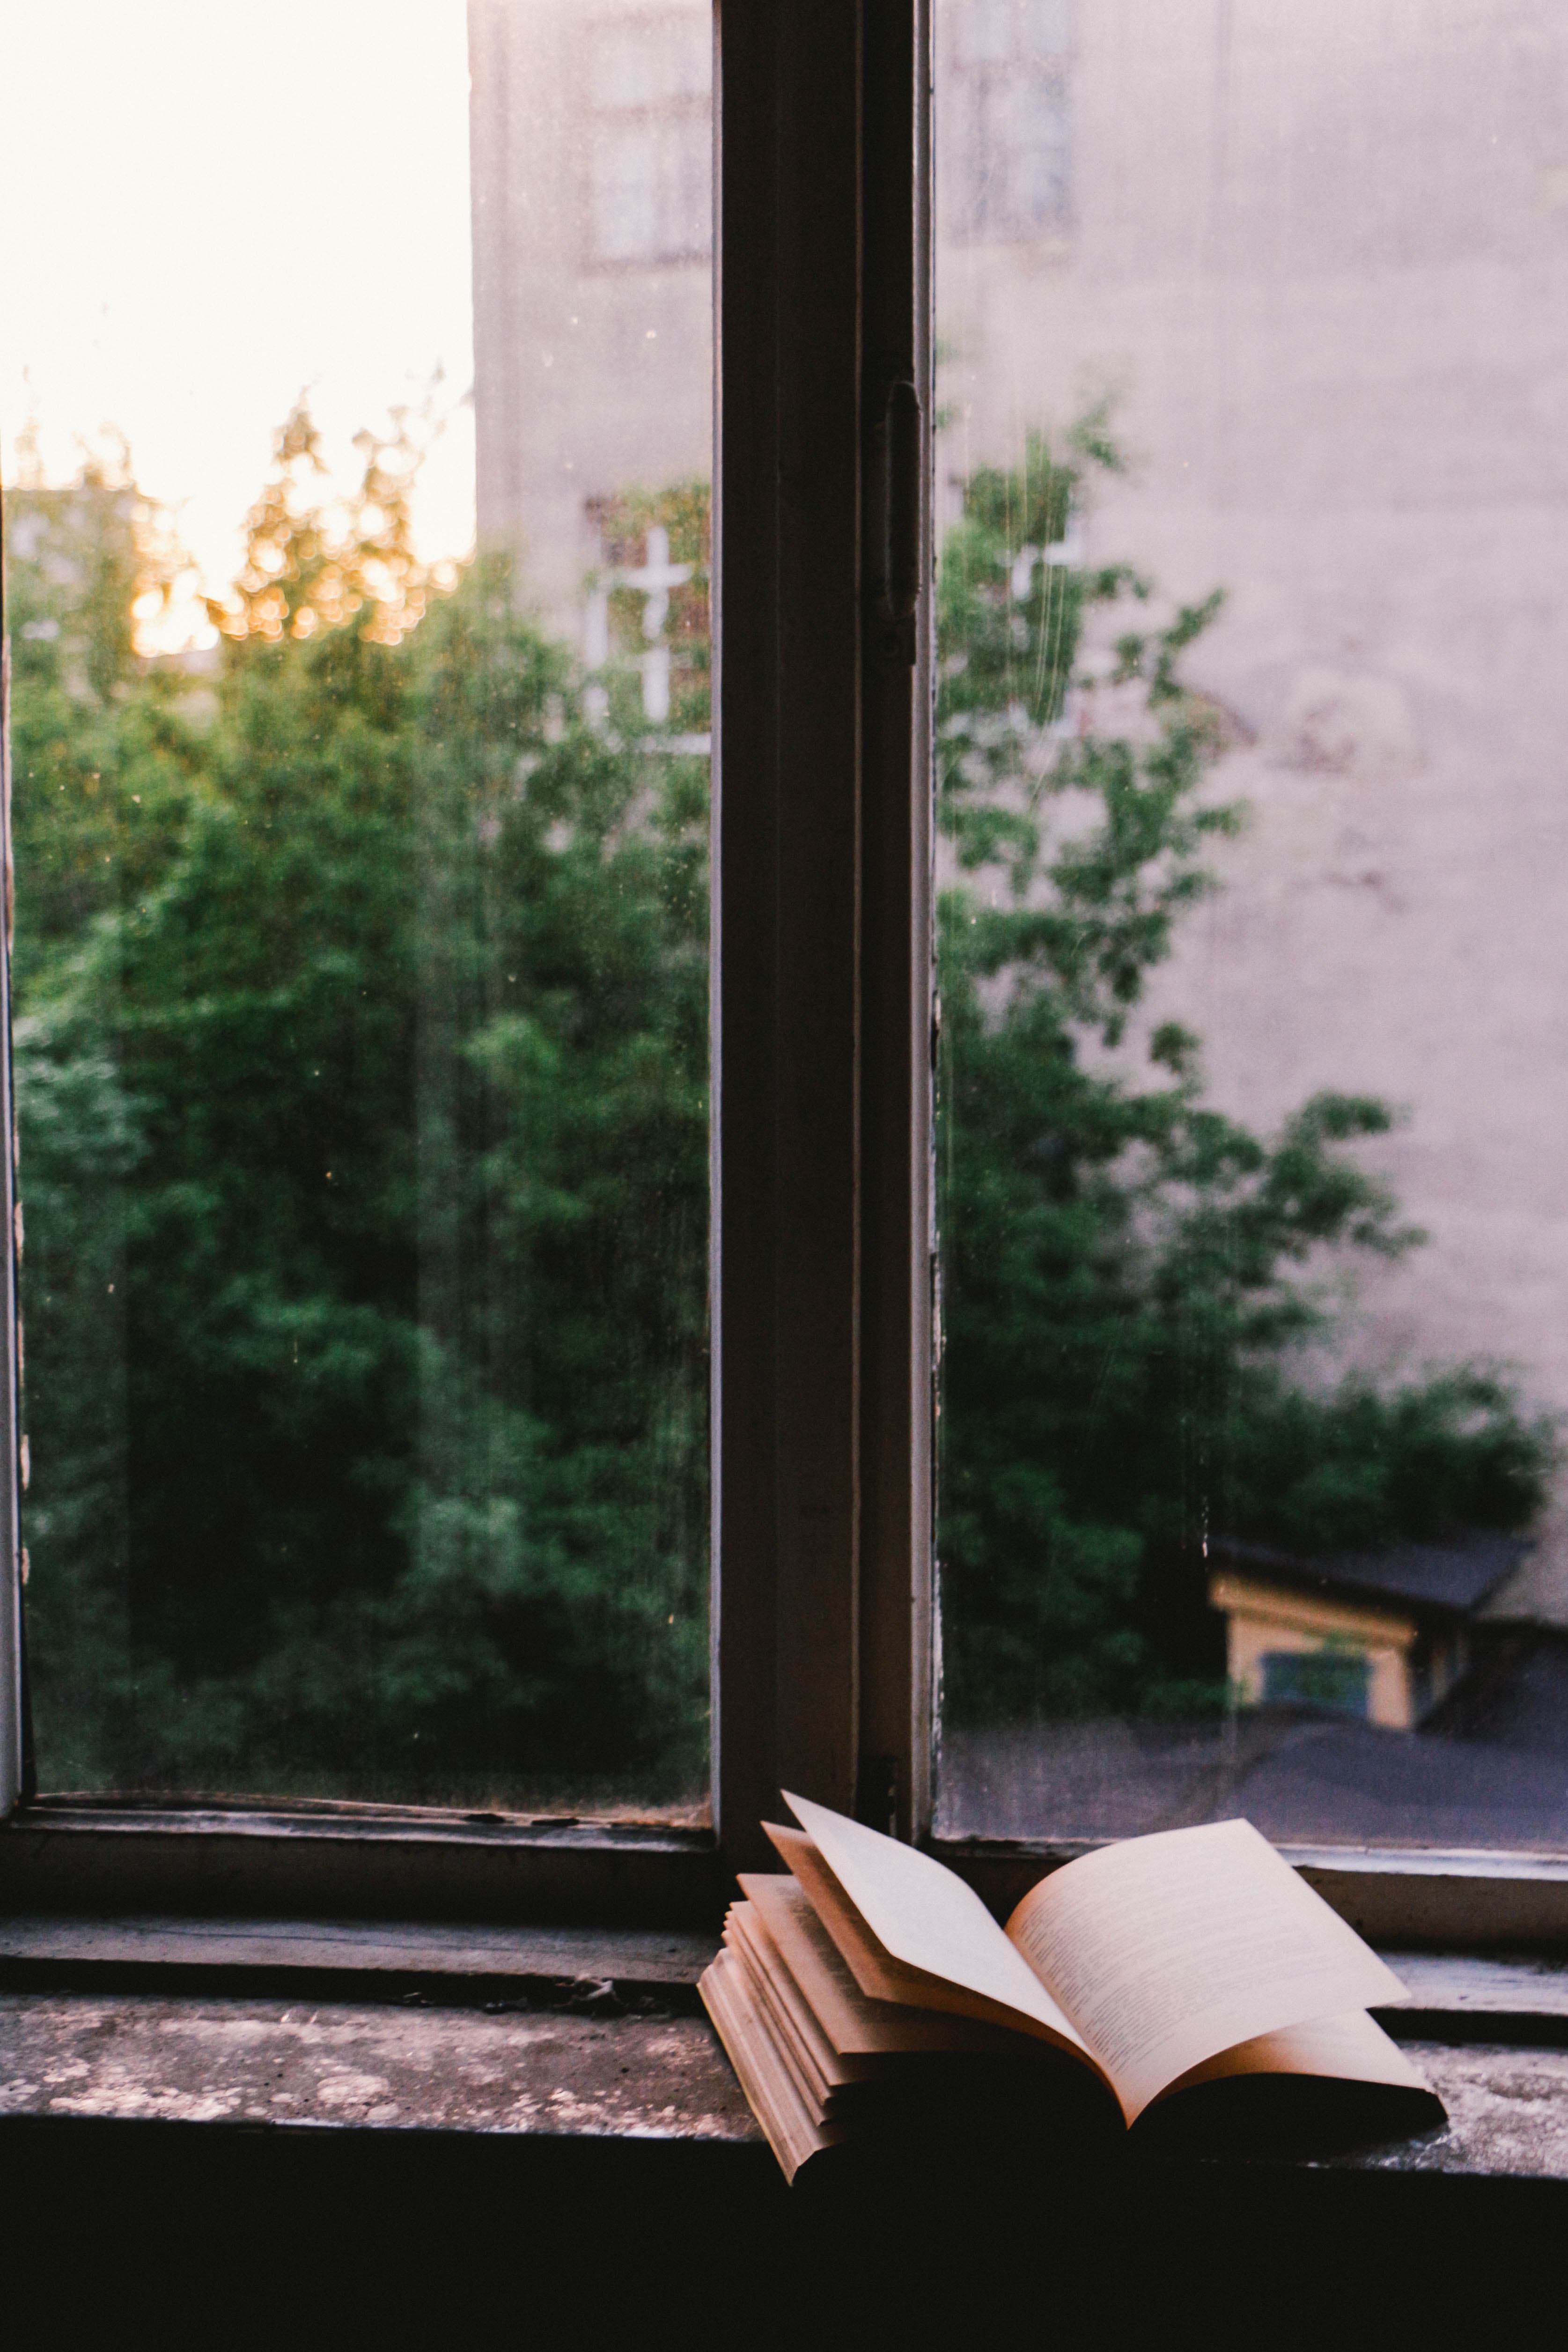
light, wood, sunlight, window, glass, wall, lighting, door, interior design, photograph, window covering